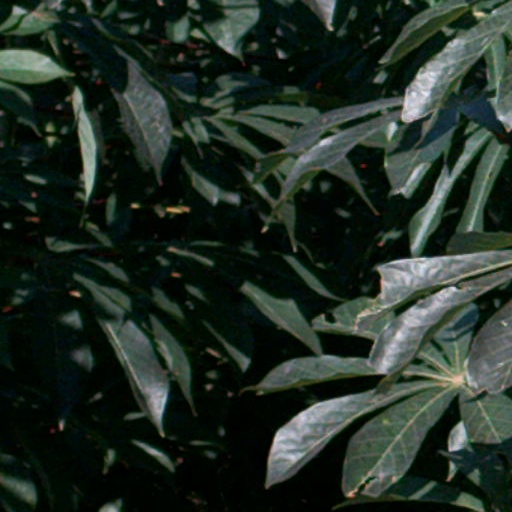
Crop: cassava